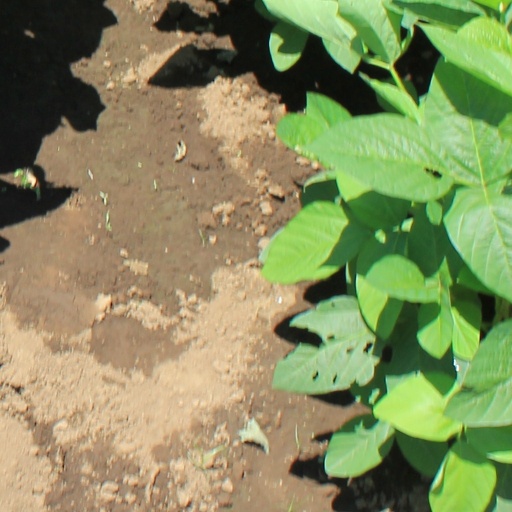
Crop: soybean